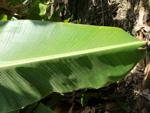
Label: healthy